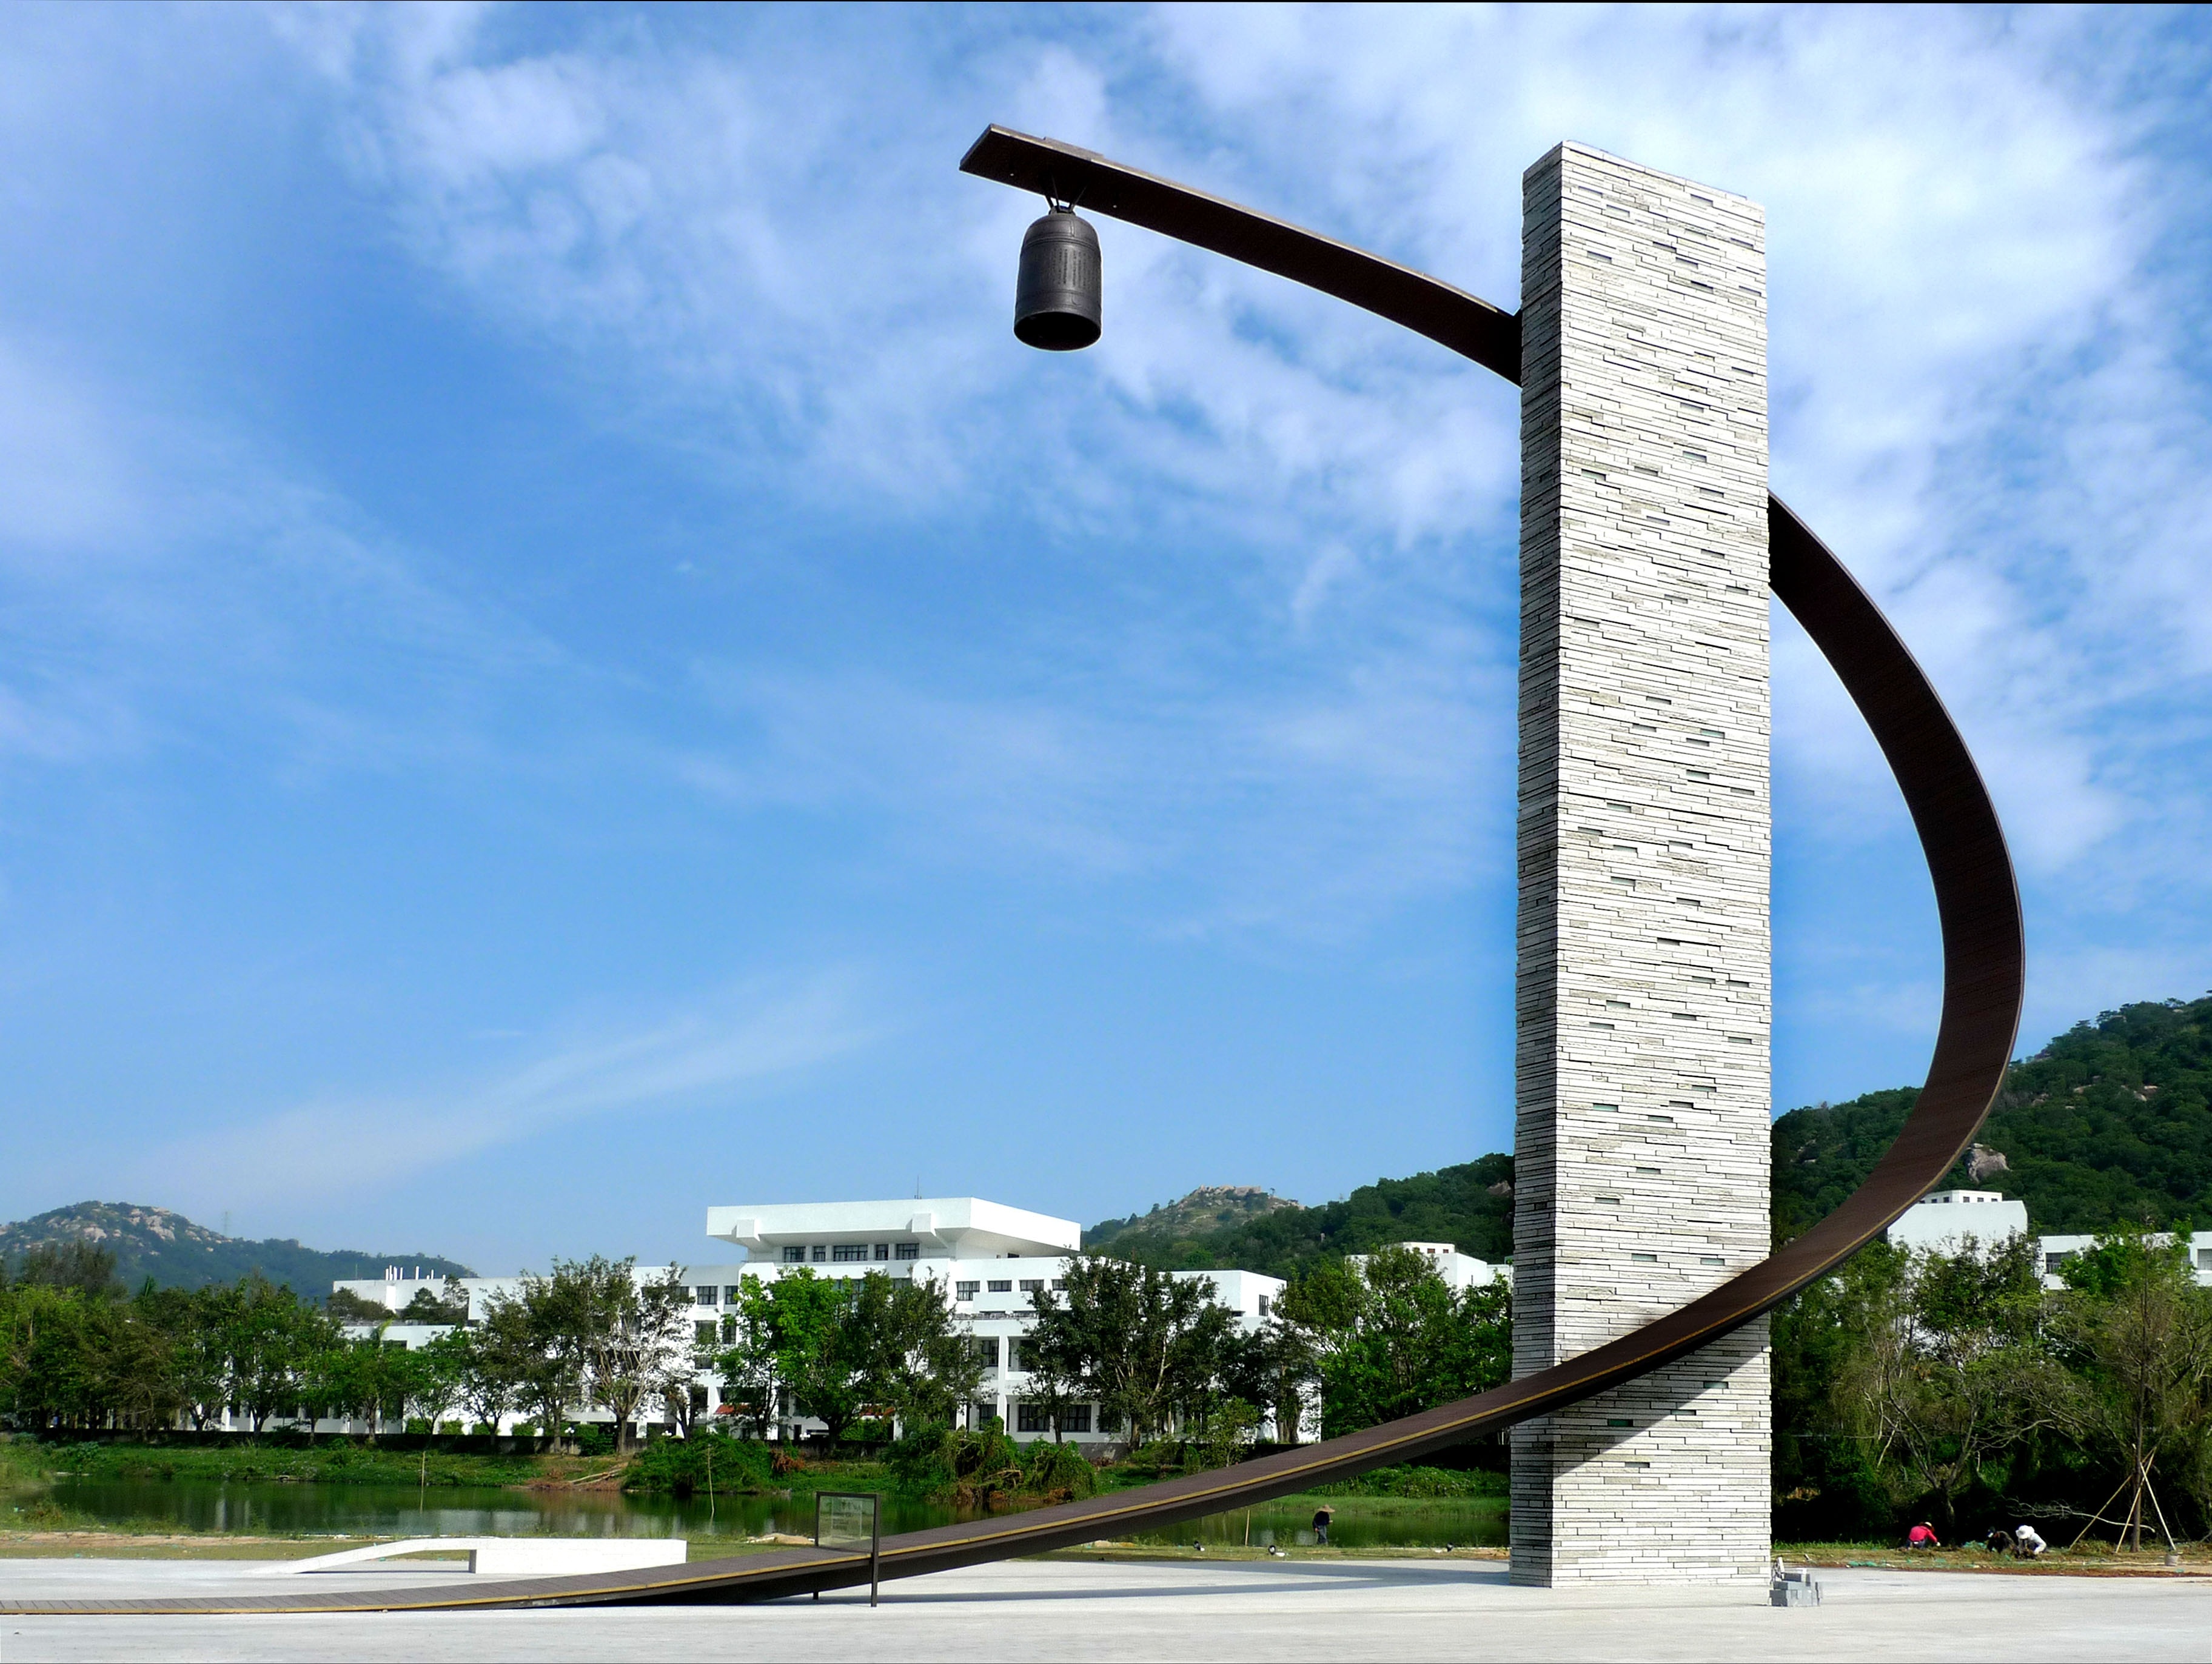
road, bridge, highway, monument, arch, landmark, street light, lighting, campus, shantou university, truth bell